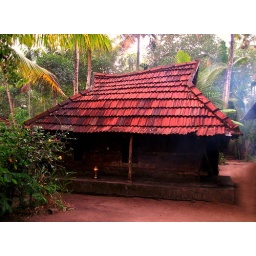
A tiled roof house in kerala